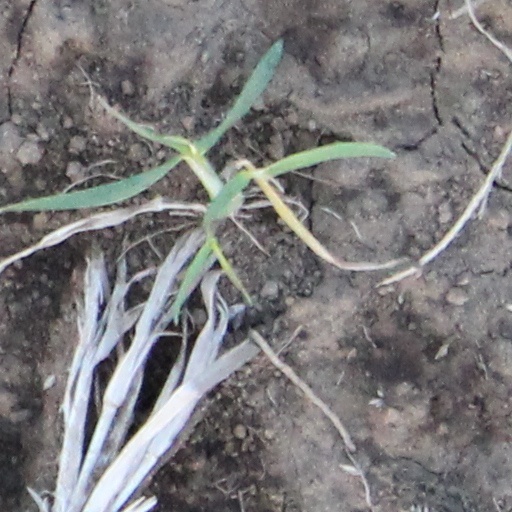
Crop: wheat